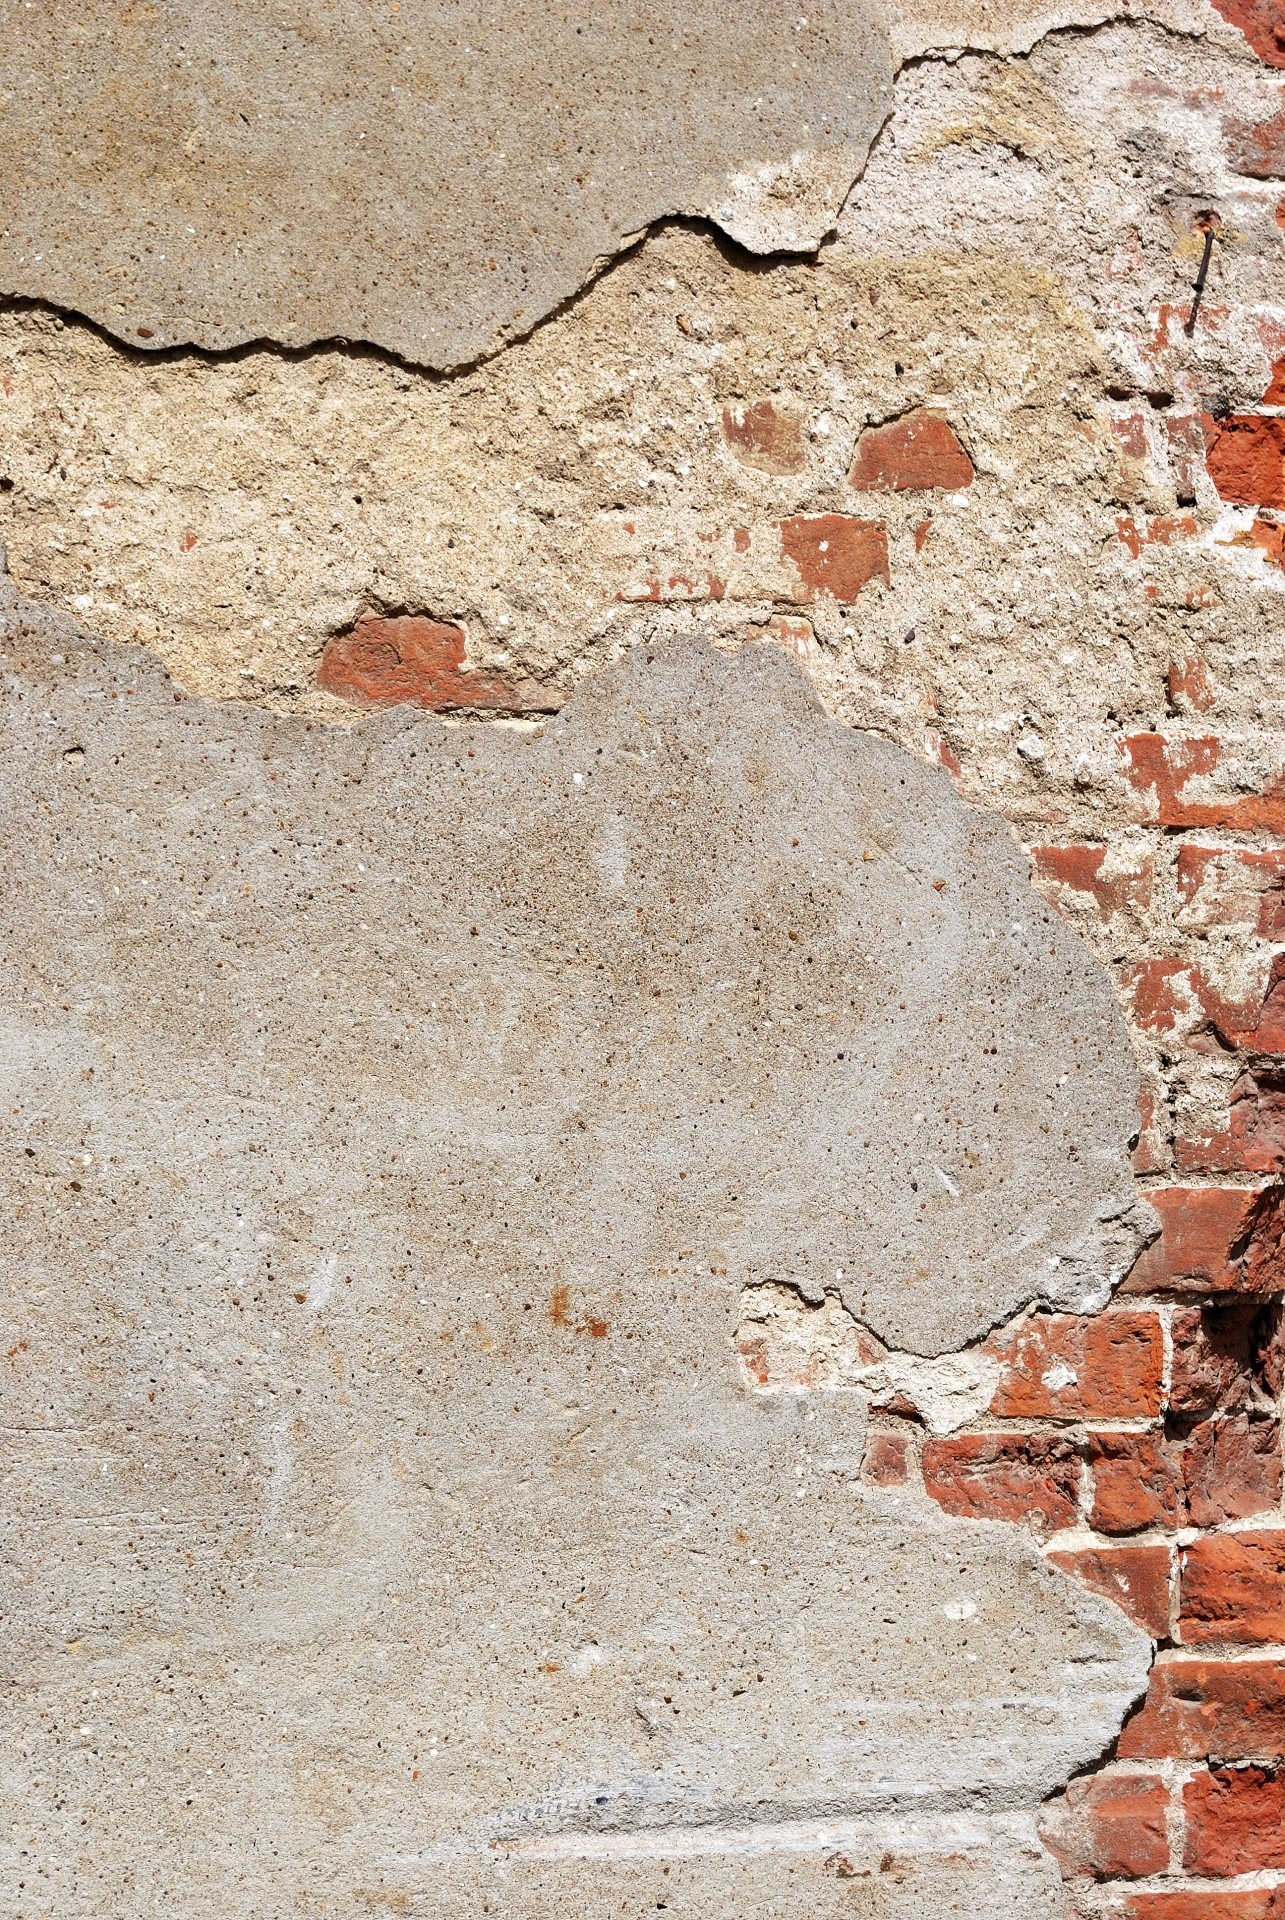
rock, wood, texture, floor, wall, soil, stone wall, brick, material, weathered, background, bricks, ripped, backdrop, aged, plaster, flooring